Heinrich Bötel

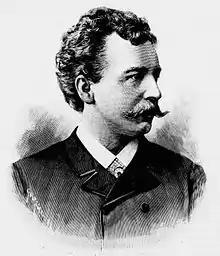
Heinrich Bötel. Xylography in the "Svensk musiktidning" 1890

Heinrich Friedrich Bötel (6 March 1854 – 5 January 1938) was a German operatic tenor.